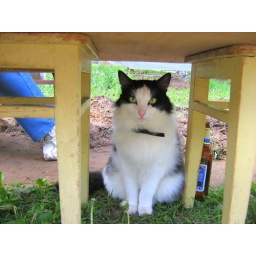
this cute one was sitting near his hostess, that seel some kind of fruits...